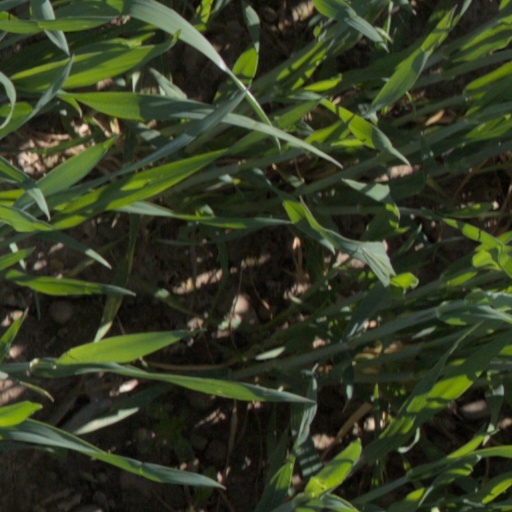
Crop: wheat